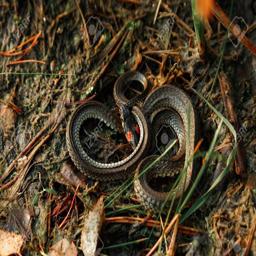
Animal: snakes